Manchester station (Los Angeles Metro)

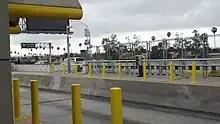
Southbound platform station exit towards the street level.

Manchester station is used by the Metro J Line bus rapid transit route which runs between El Monte station in El Monte, Downtown Los Angeles and the Harbor Gateway Transit Center in Gardena, California, with select trips continuing onto San Pedro. The J Line is part of the Los Angeles Metro Busway system.